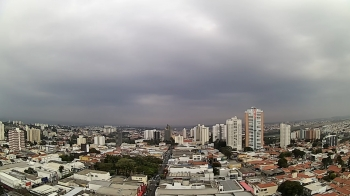
Fire: no
Smoke: no